Ryoko Tani

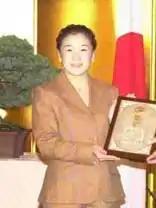
Tani in 2000

Competing in the extra-lightweight (48 kg) class, she won a record seven world titles and five Olympic medals including two golds at Sydney 2000 and Athens 2004. After her retirement, the International Judo Federation named her "best female judoka ever".